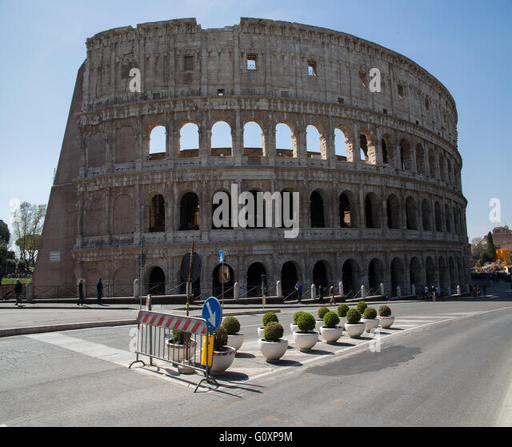
roman structure known as roman structure is an oval amphitheatre in the centre of the city